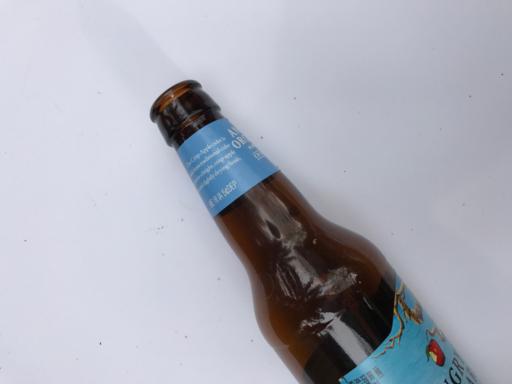
Waste category: glass